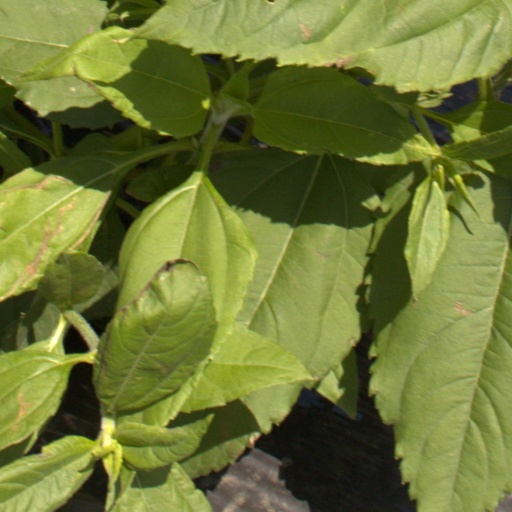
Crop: Jerusalem artichoke